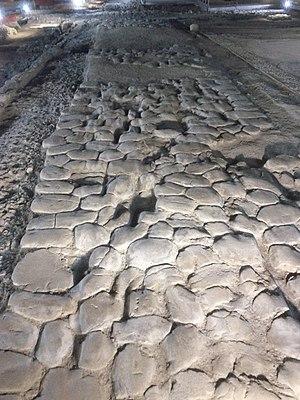
L'Aire archéologique La Fenice se trouve à Senigallia, dans la région des Marches, en Province d'Ancône.